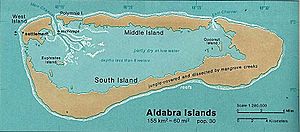
Aldabra
Aldabra-atollen er en gruppe koraløer i republikken Seychellerne i det Indiske Ocean.